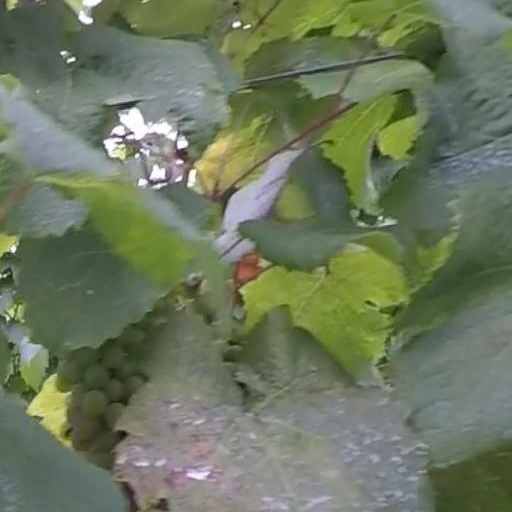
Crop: grape